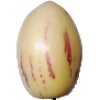
Label: Pepino 1